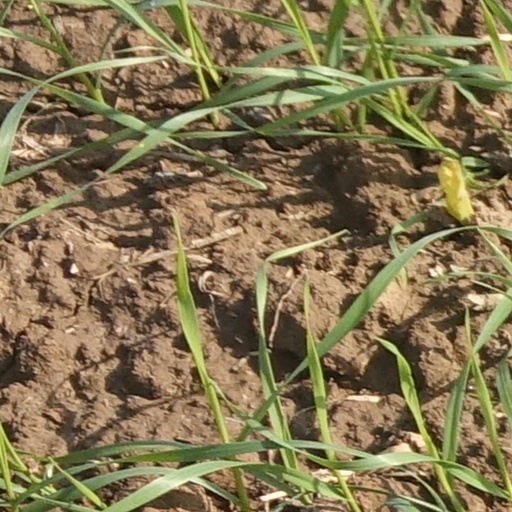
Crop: wheat